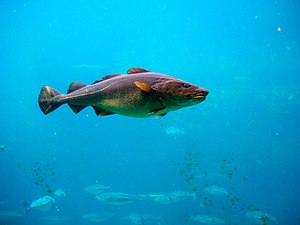
Lofotenfiskeriets historie / Naturgrundlaget for lofotenfiskeriet
En torsk (Gadus morhua) ved Norskekysten.